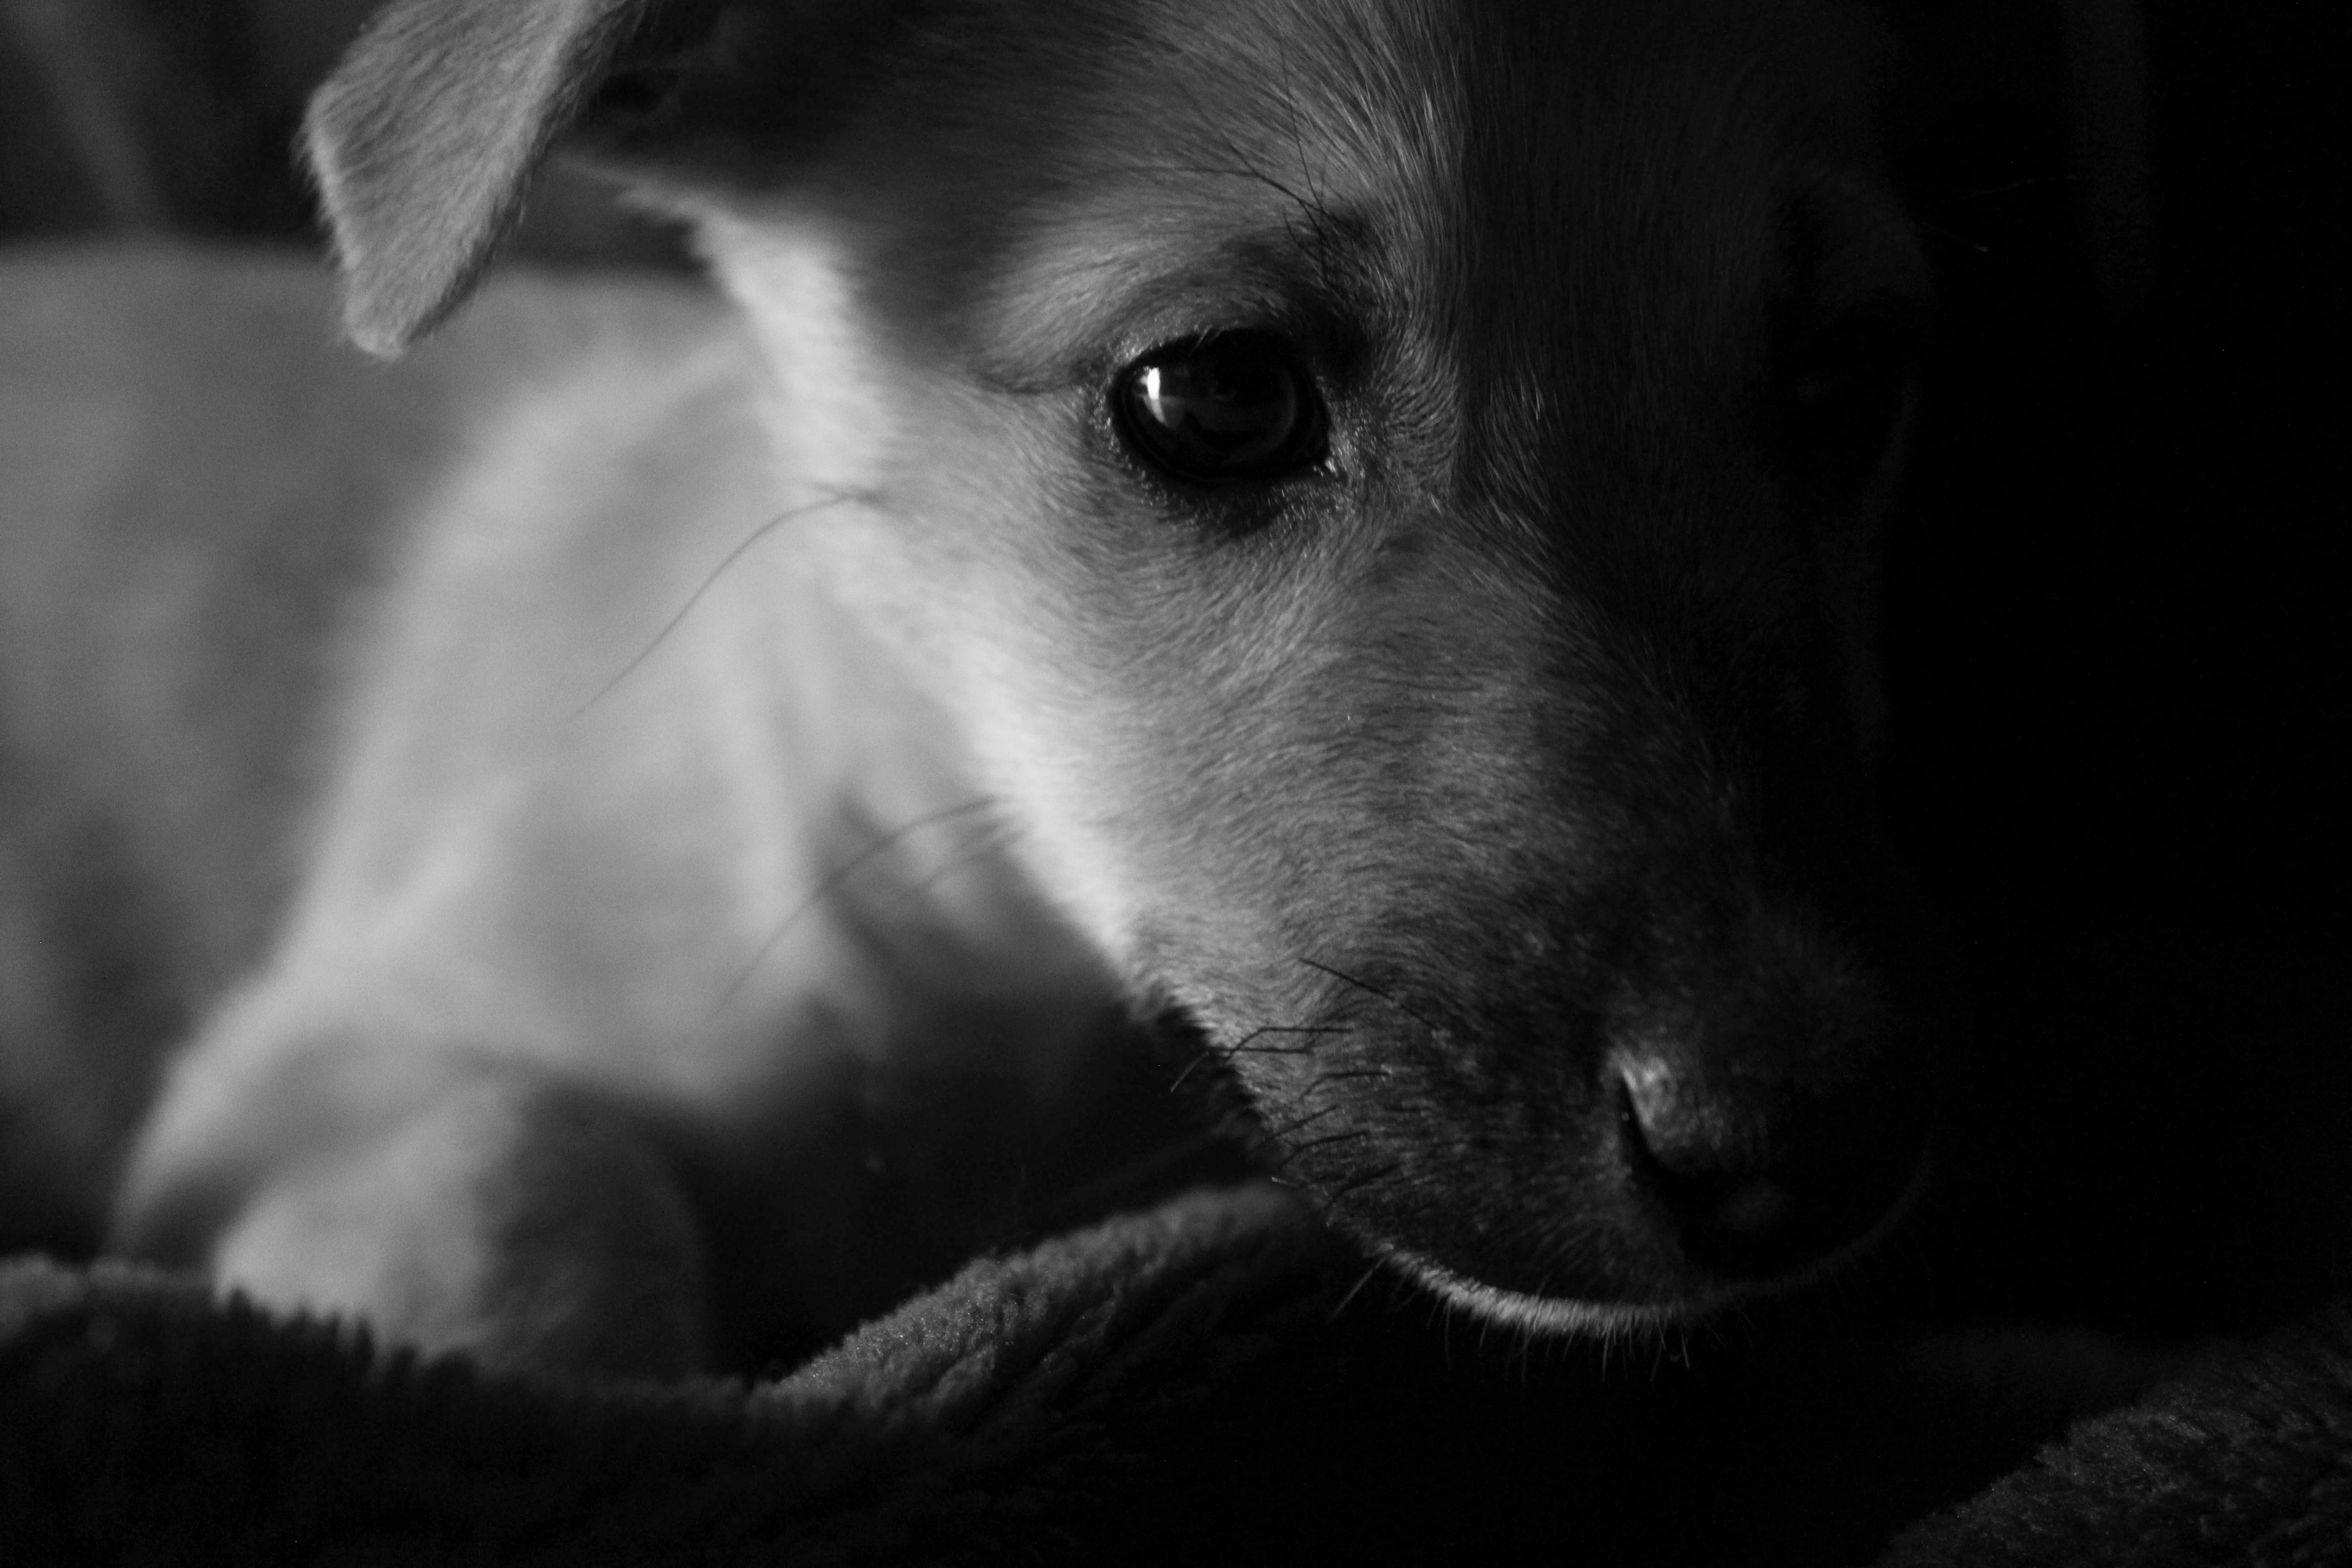
black and white, white, photography, puppy, dog, mammal, darkness, black, monochrome, close up, nose, whiskers, snout, eye, head, vertebrate, organ, monochrome photography, dog like mammal